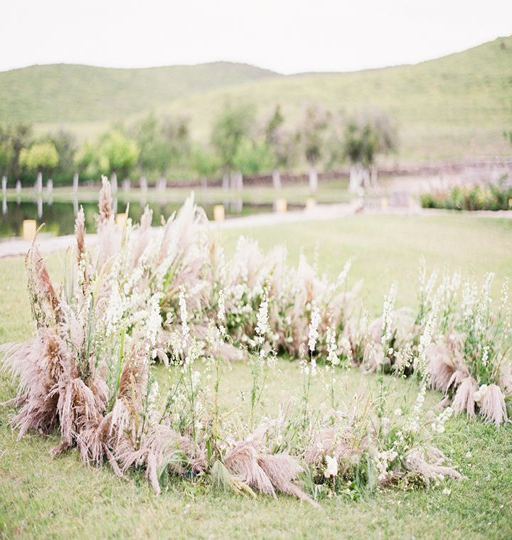
pampas grass and white blooms makes a rustic sacred space by bows and causes of death